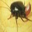
Label: cockroach